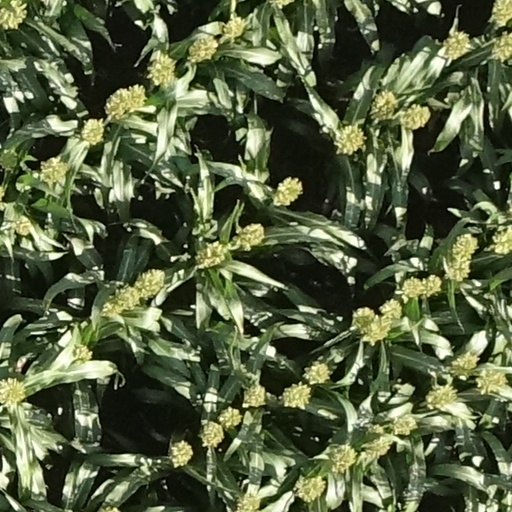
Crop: sorghum